BYD S8

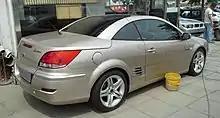
BYD S8 rear

The vehicle has a steel roof and the design shares similarities at the rear with the conceptually similar Renault Mégane CC while the front is reminiscent of the Mercedes-Benz CLK.